FAM166B

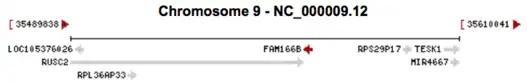

FAM166B is expressed 0.5 times higher than average in humans. FAM166B is highly expressed in the adrenal gland, fallopian tube, and respiratory epithelial tissues. It is weakly to moderately expressed in skeletal muscle and heart muscle.